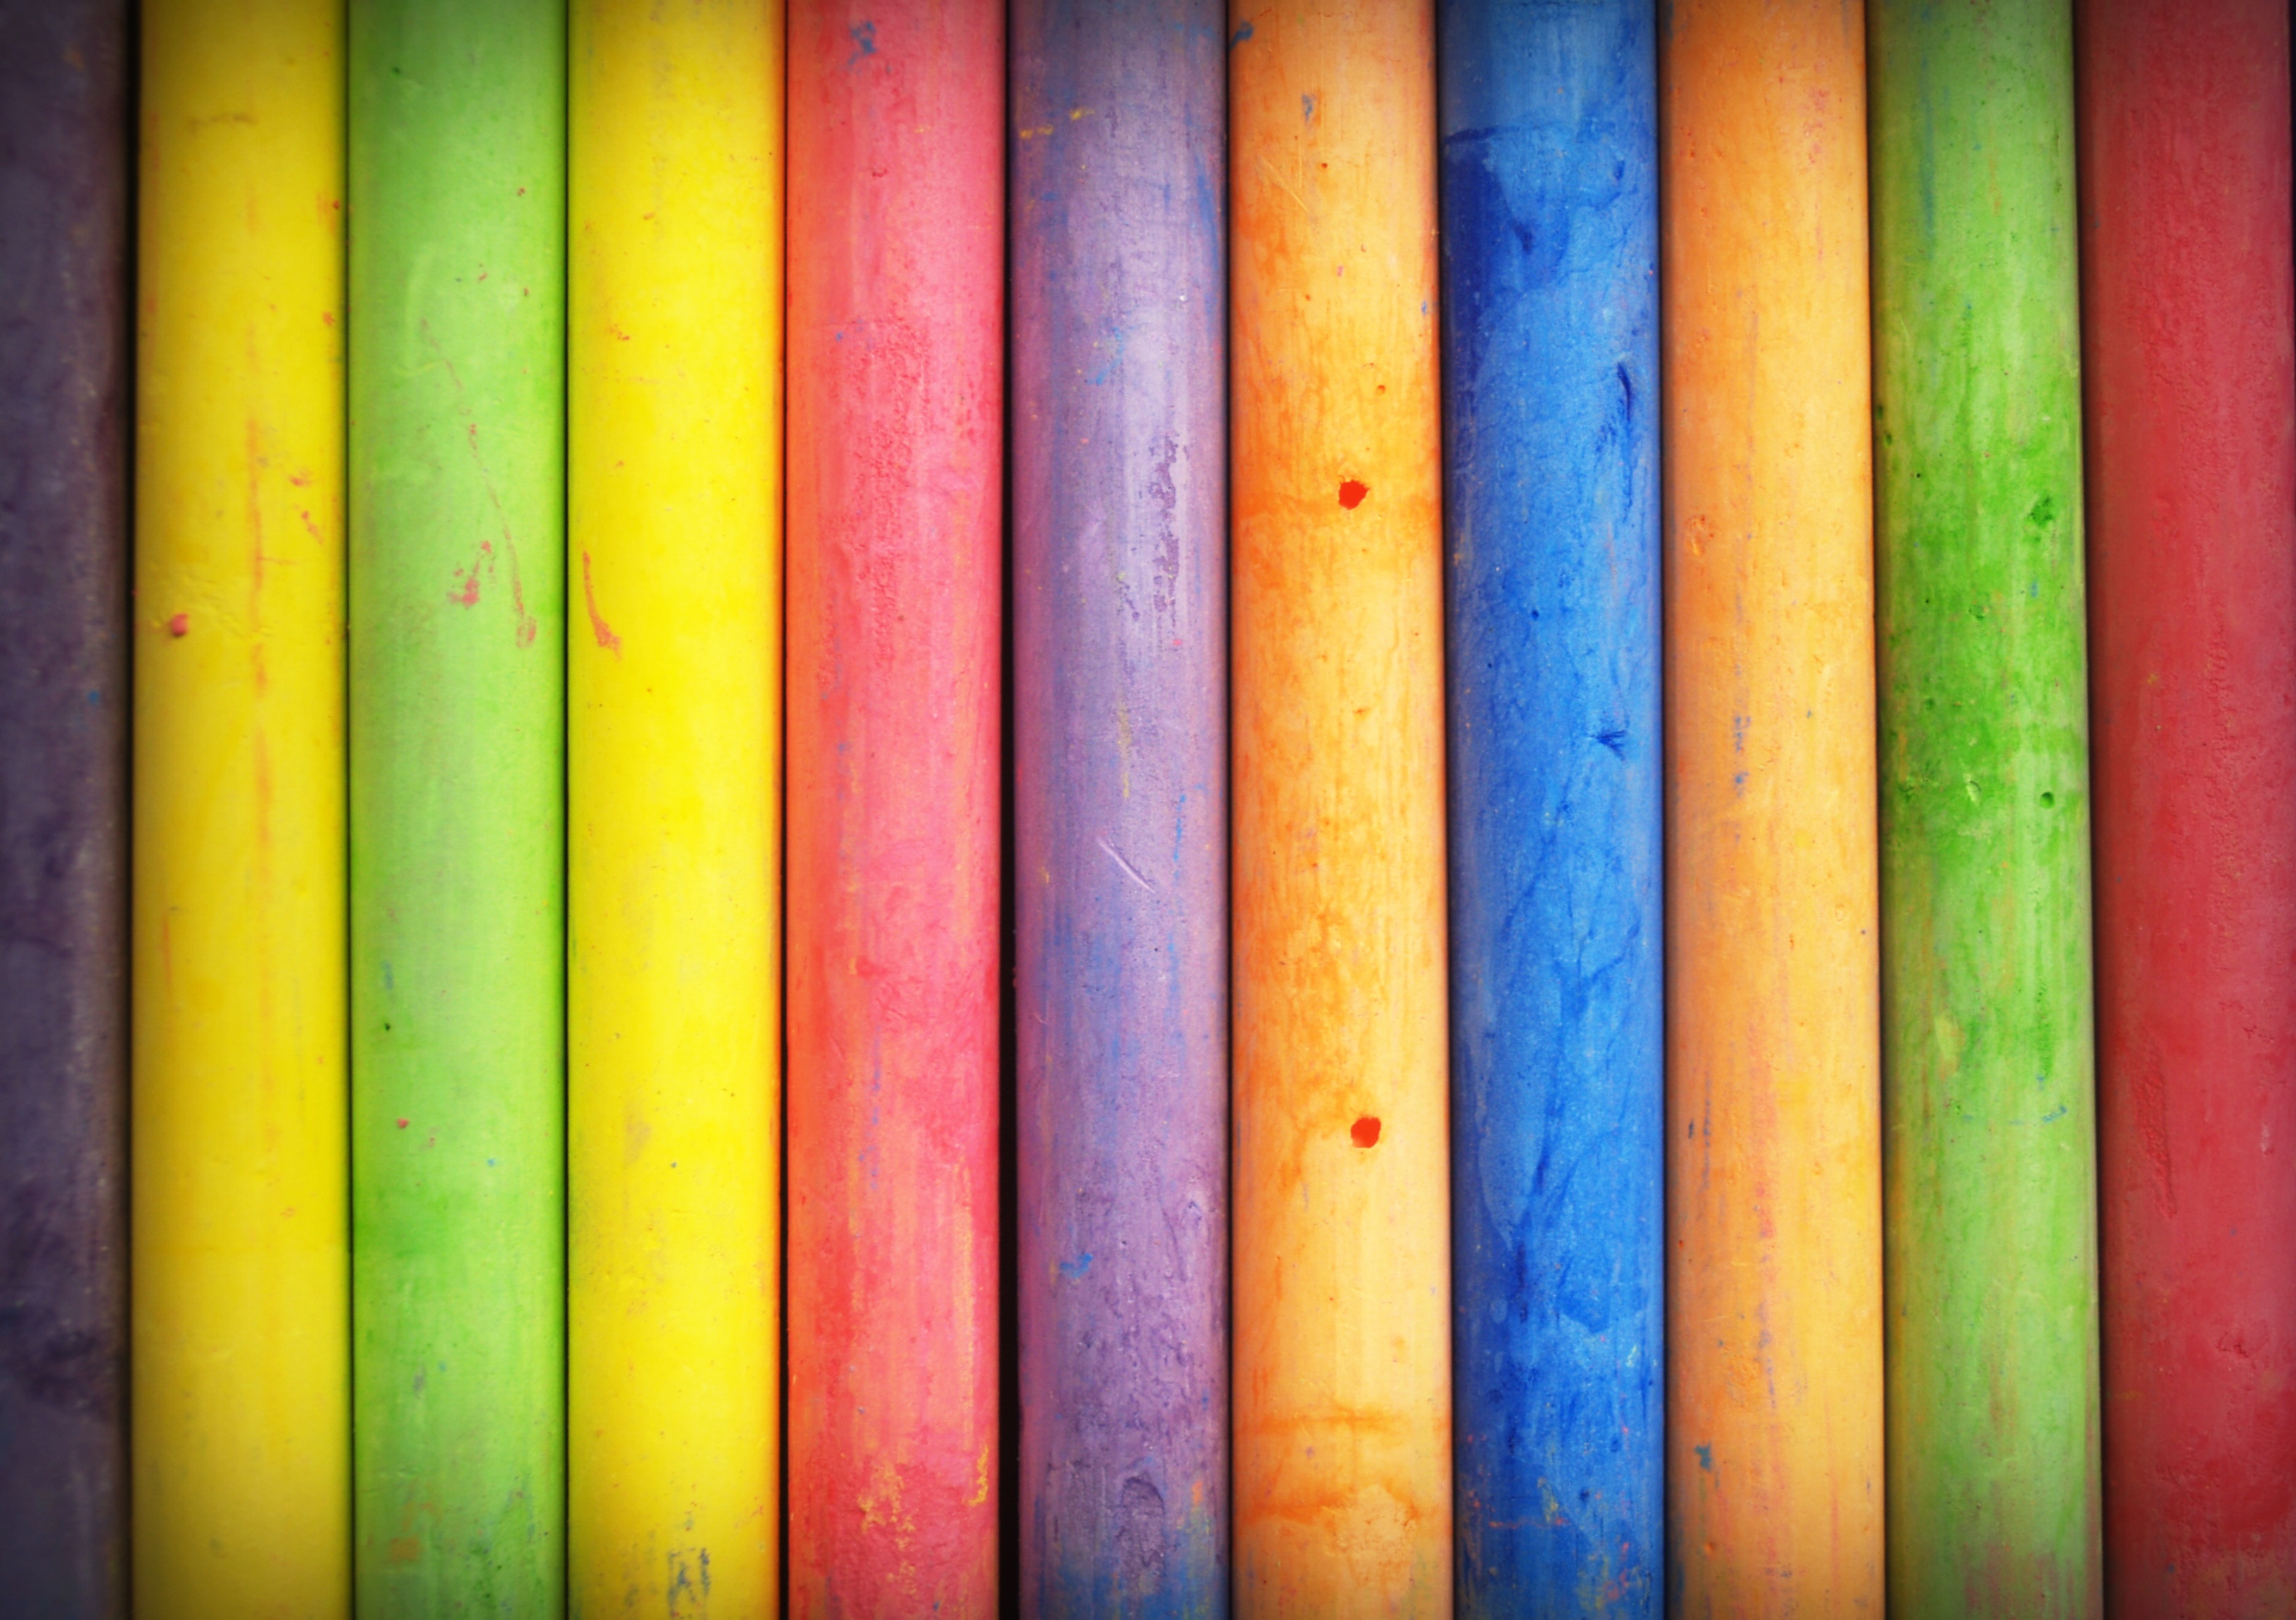
abstract, line, green, colourful, color, artistic, colorful, yellow, circle, art, rainbow, colors, drawing, creativity, chalk, design, colours, vertical, contemporary, crayons, shape, acrylic paint, motley